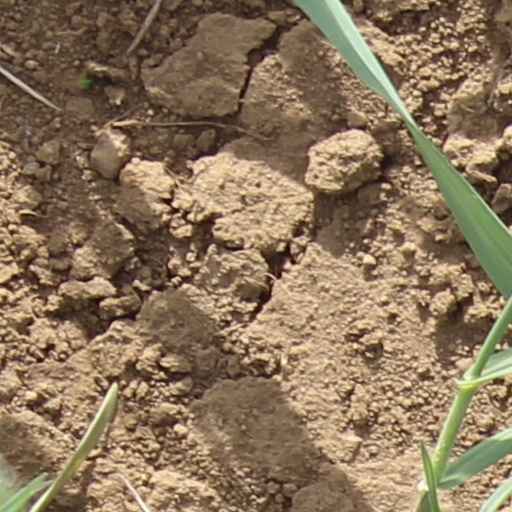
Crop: wheat